Interstate 35W (Minnesota)

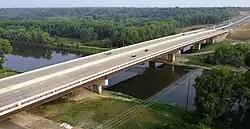
I-35W Bridge over Minnesota River

When the Minnesota River bridge between Burnsville and Bloomington was completed in 1960, it was two lanes in each direction. I-35W, at the time, only extended as far south as MN 13 in Burnsville. Improvements were made in 1984 to redeck and widen the bridge, but subsoil problems found at the north end resulted in the new lanes being temporarily closed. In 1989, the lanes were opened as high-occupancy vehicle lanes when the Minnesota Department of Transportation (MnDOT) expanded the north approach to carry the additional traffic.